Tailwater

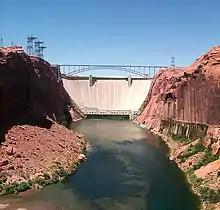
The Colorado River tailwater below Glen Canyon Dam.

Tailwater refers to waters located immediately downstream from a hydraulic structure, such as a dam, spillway, bridge or culvert. Generally measured and reported as the average water depth downstream of a hydraulic structure, tailwater can vary based on the outlet from the structure as well as downstream influences that may restrict or advance the usual flow of water from the structure. The creation of a tailwater will have significant impacts on both the abiotic and biotic conditions of the waterway.